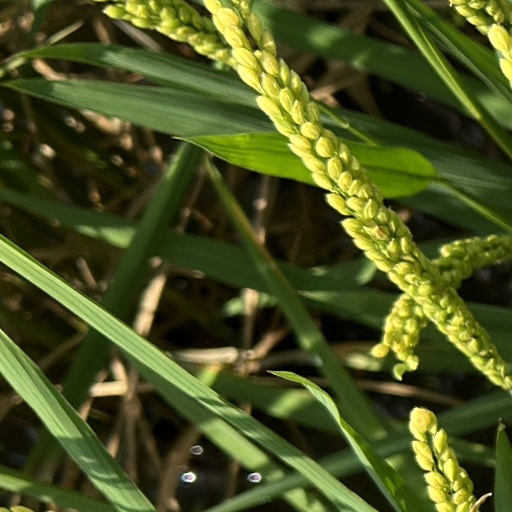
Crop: rice